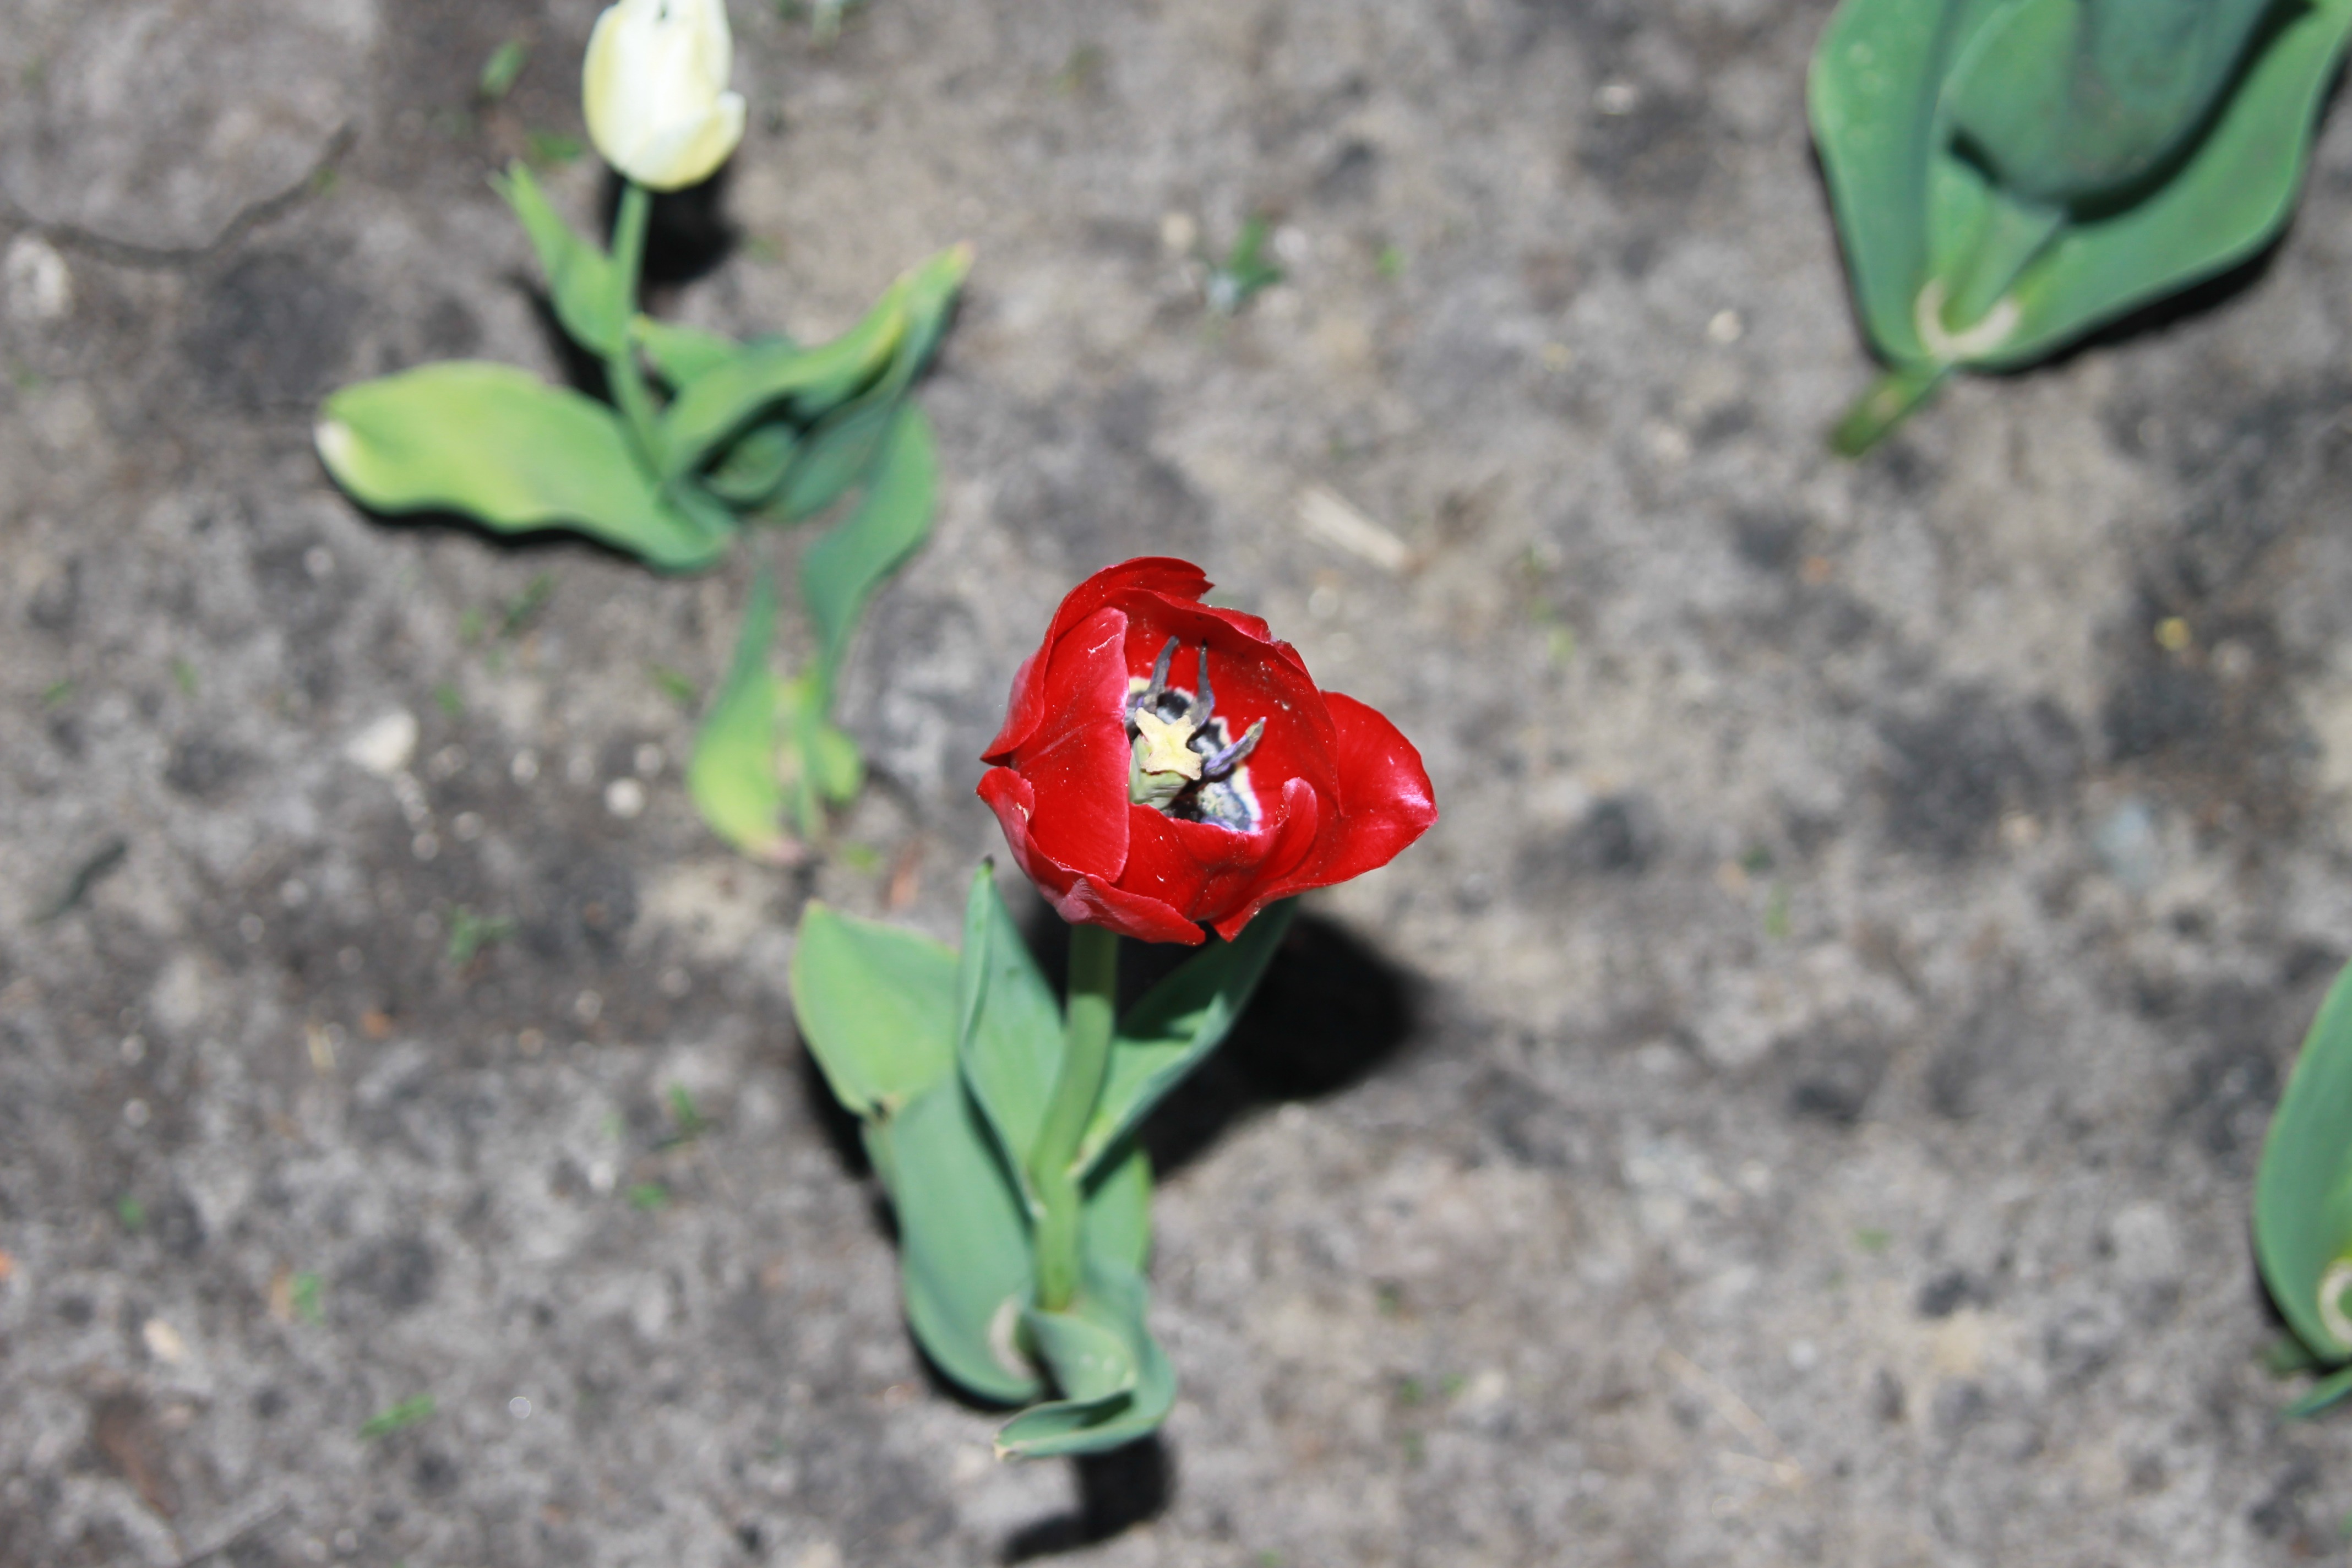
nature, plant, leaf, flower, tulip, spring, green, red, produce, botany, flora, wildflower, bright, macro photography, flowering plant, land plant